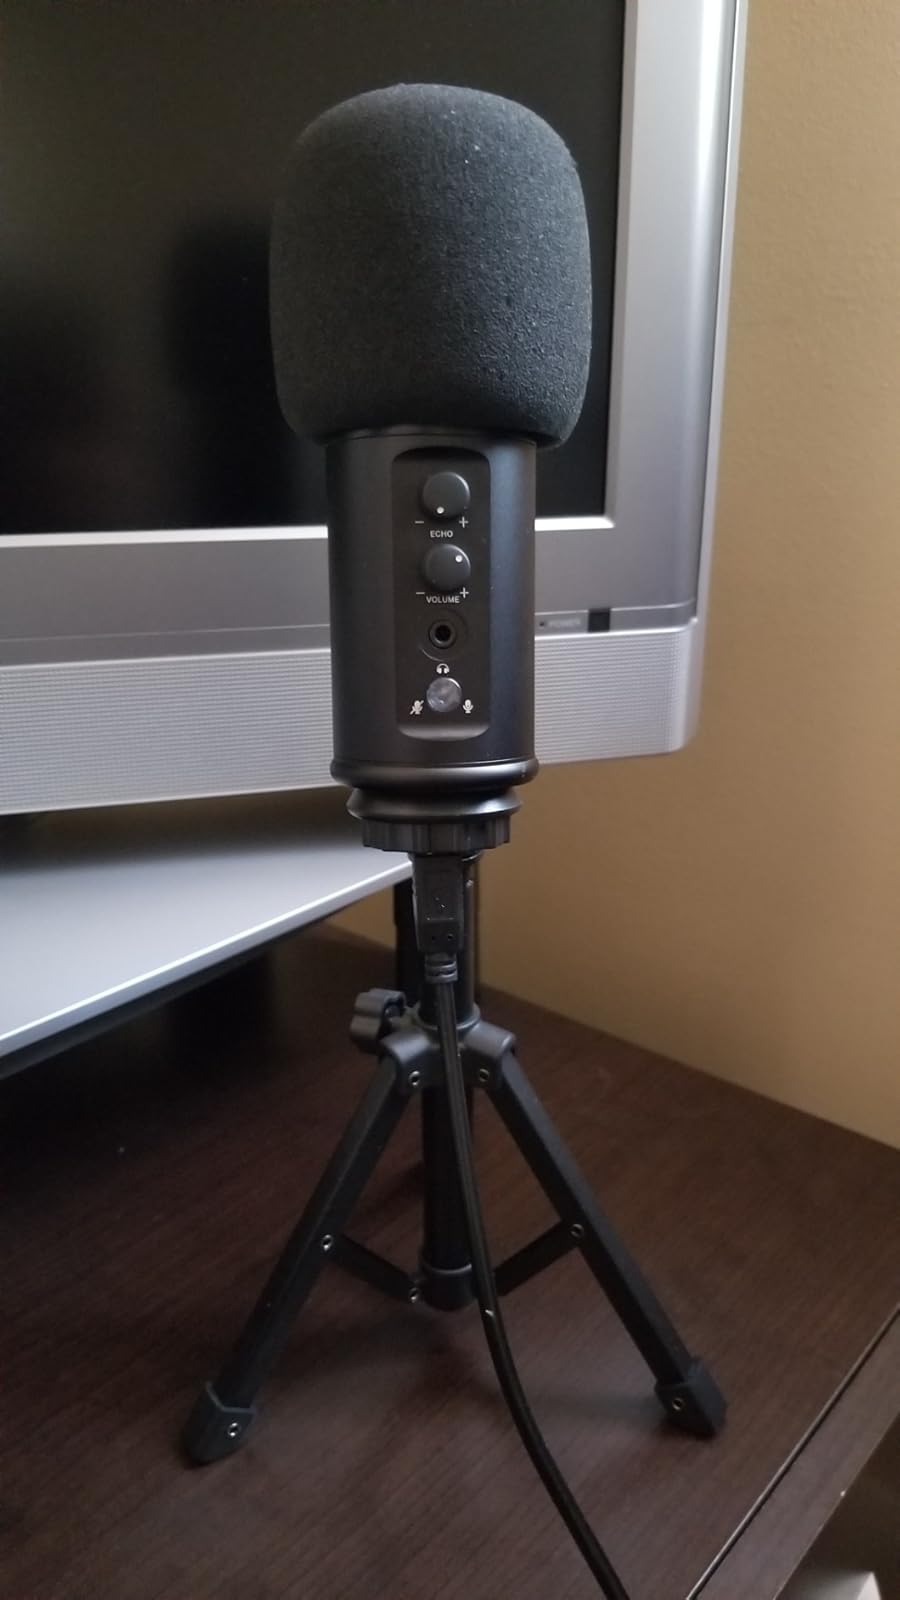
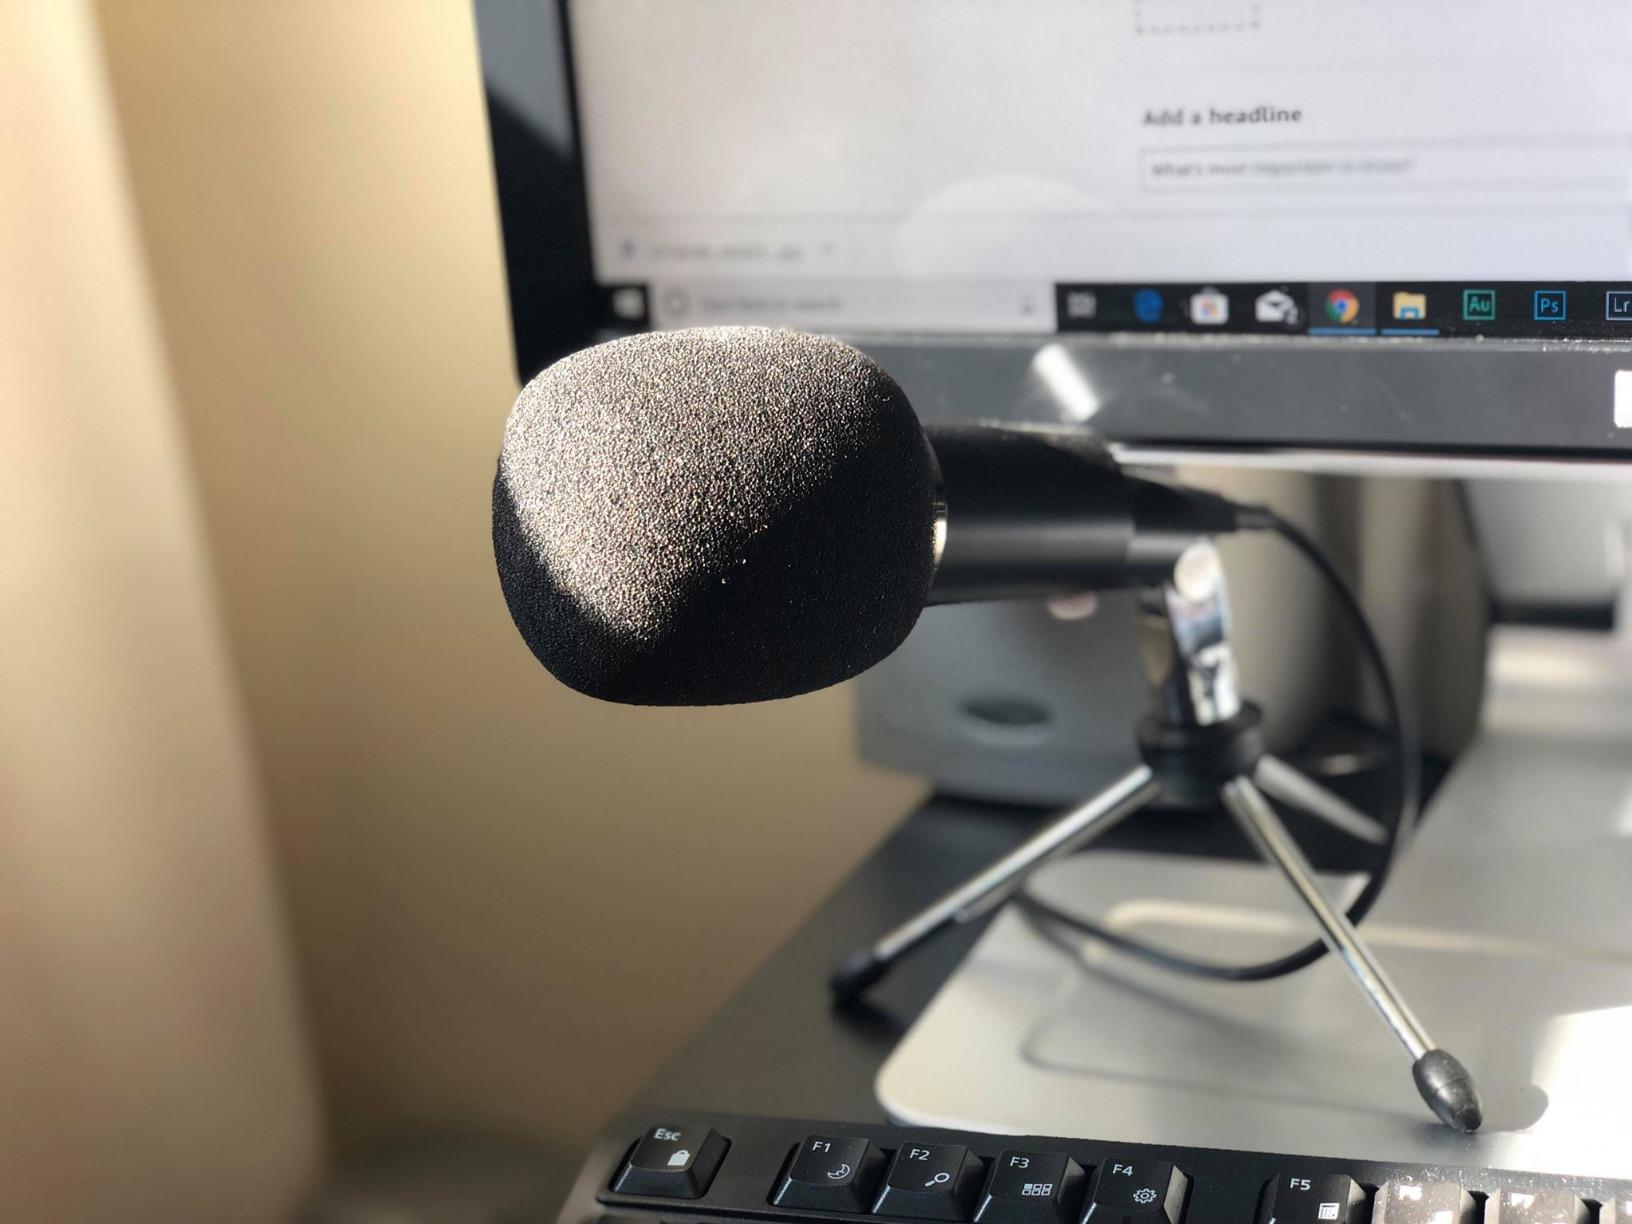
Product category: microphone
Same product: no